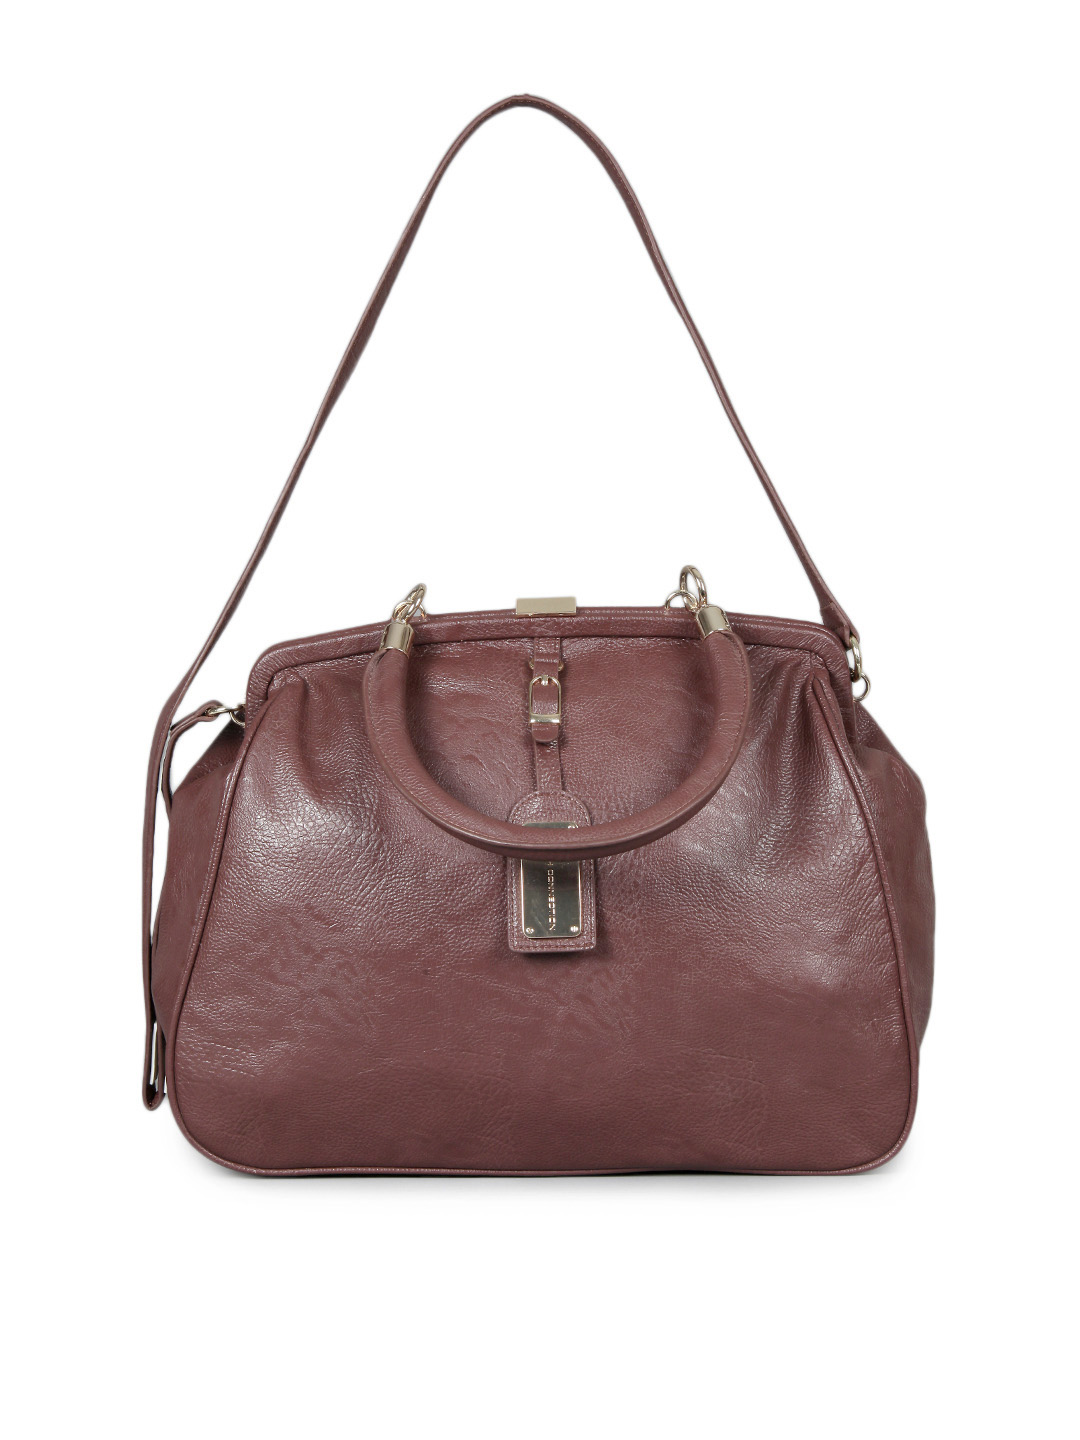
French Connection Women Brown Handbag
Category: Accessories / Bags / Handbags
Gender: Women
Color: Brown
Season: Summer 2012
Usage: Casual